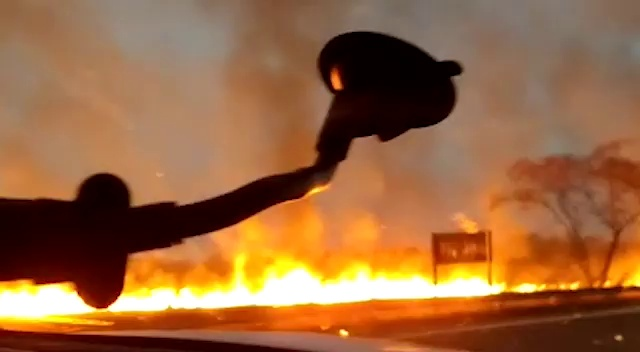
Fire: yes
Smoke: yes